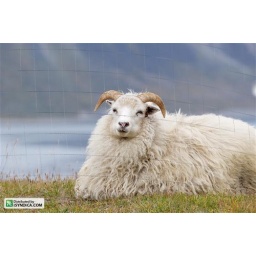
A white goat resting and chewing the green grass around it.